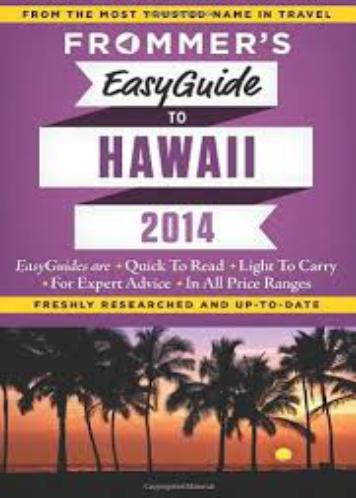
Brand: Frommer's
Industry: Necessities